Borys Kolesnikov

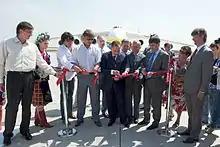
The Greate Opening of a new air-strip in Donetsk

In 2011 a contract was signed with Ilyushyn Finance, CJSC, a leasing company, on supply of first An-158 aircraft.